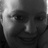
Emotion: happy